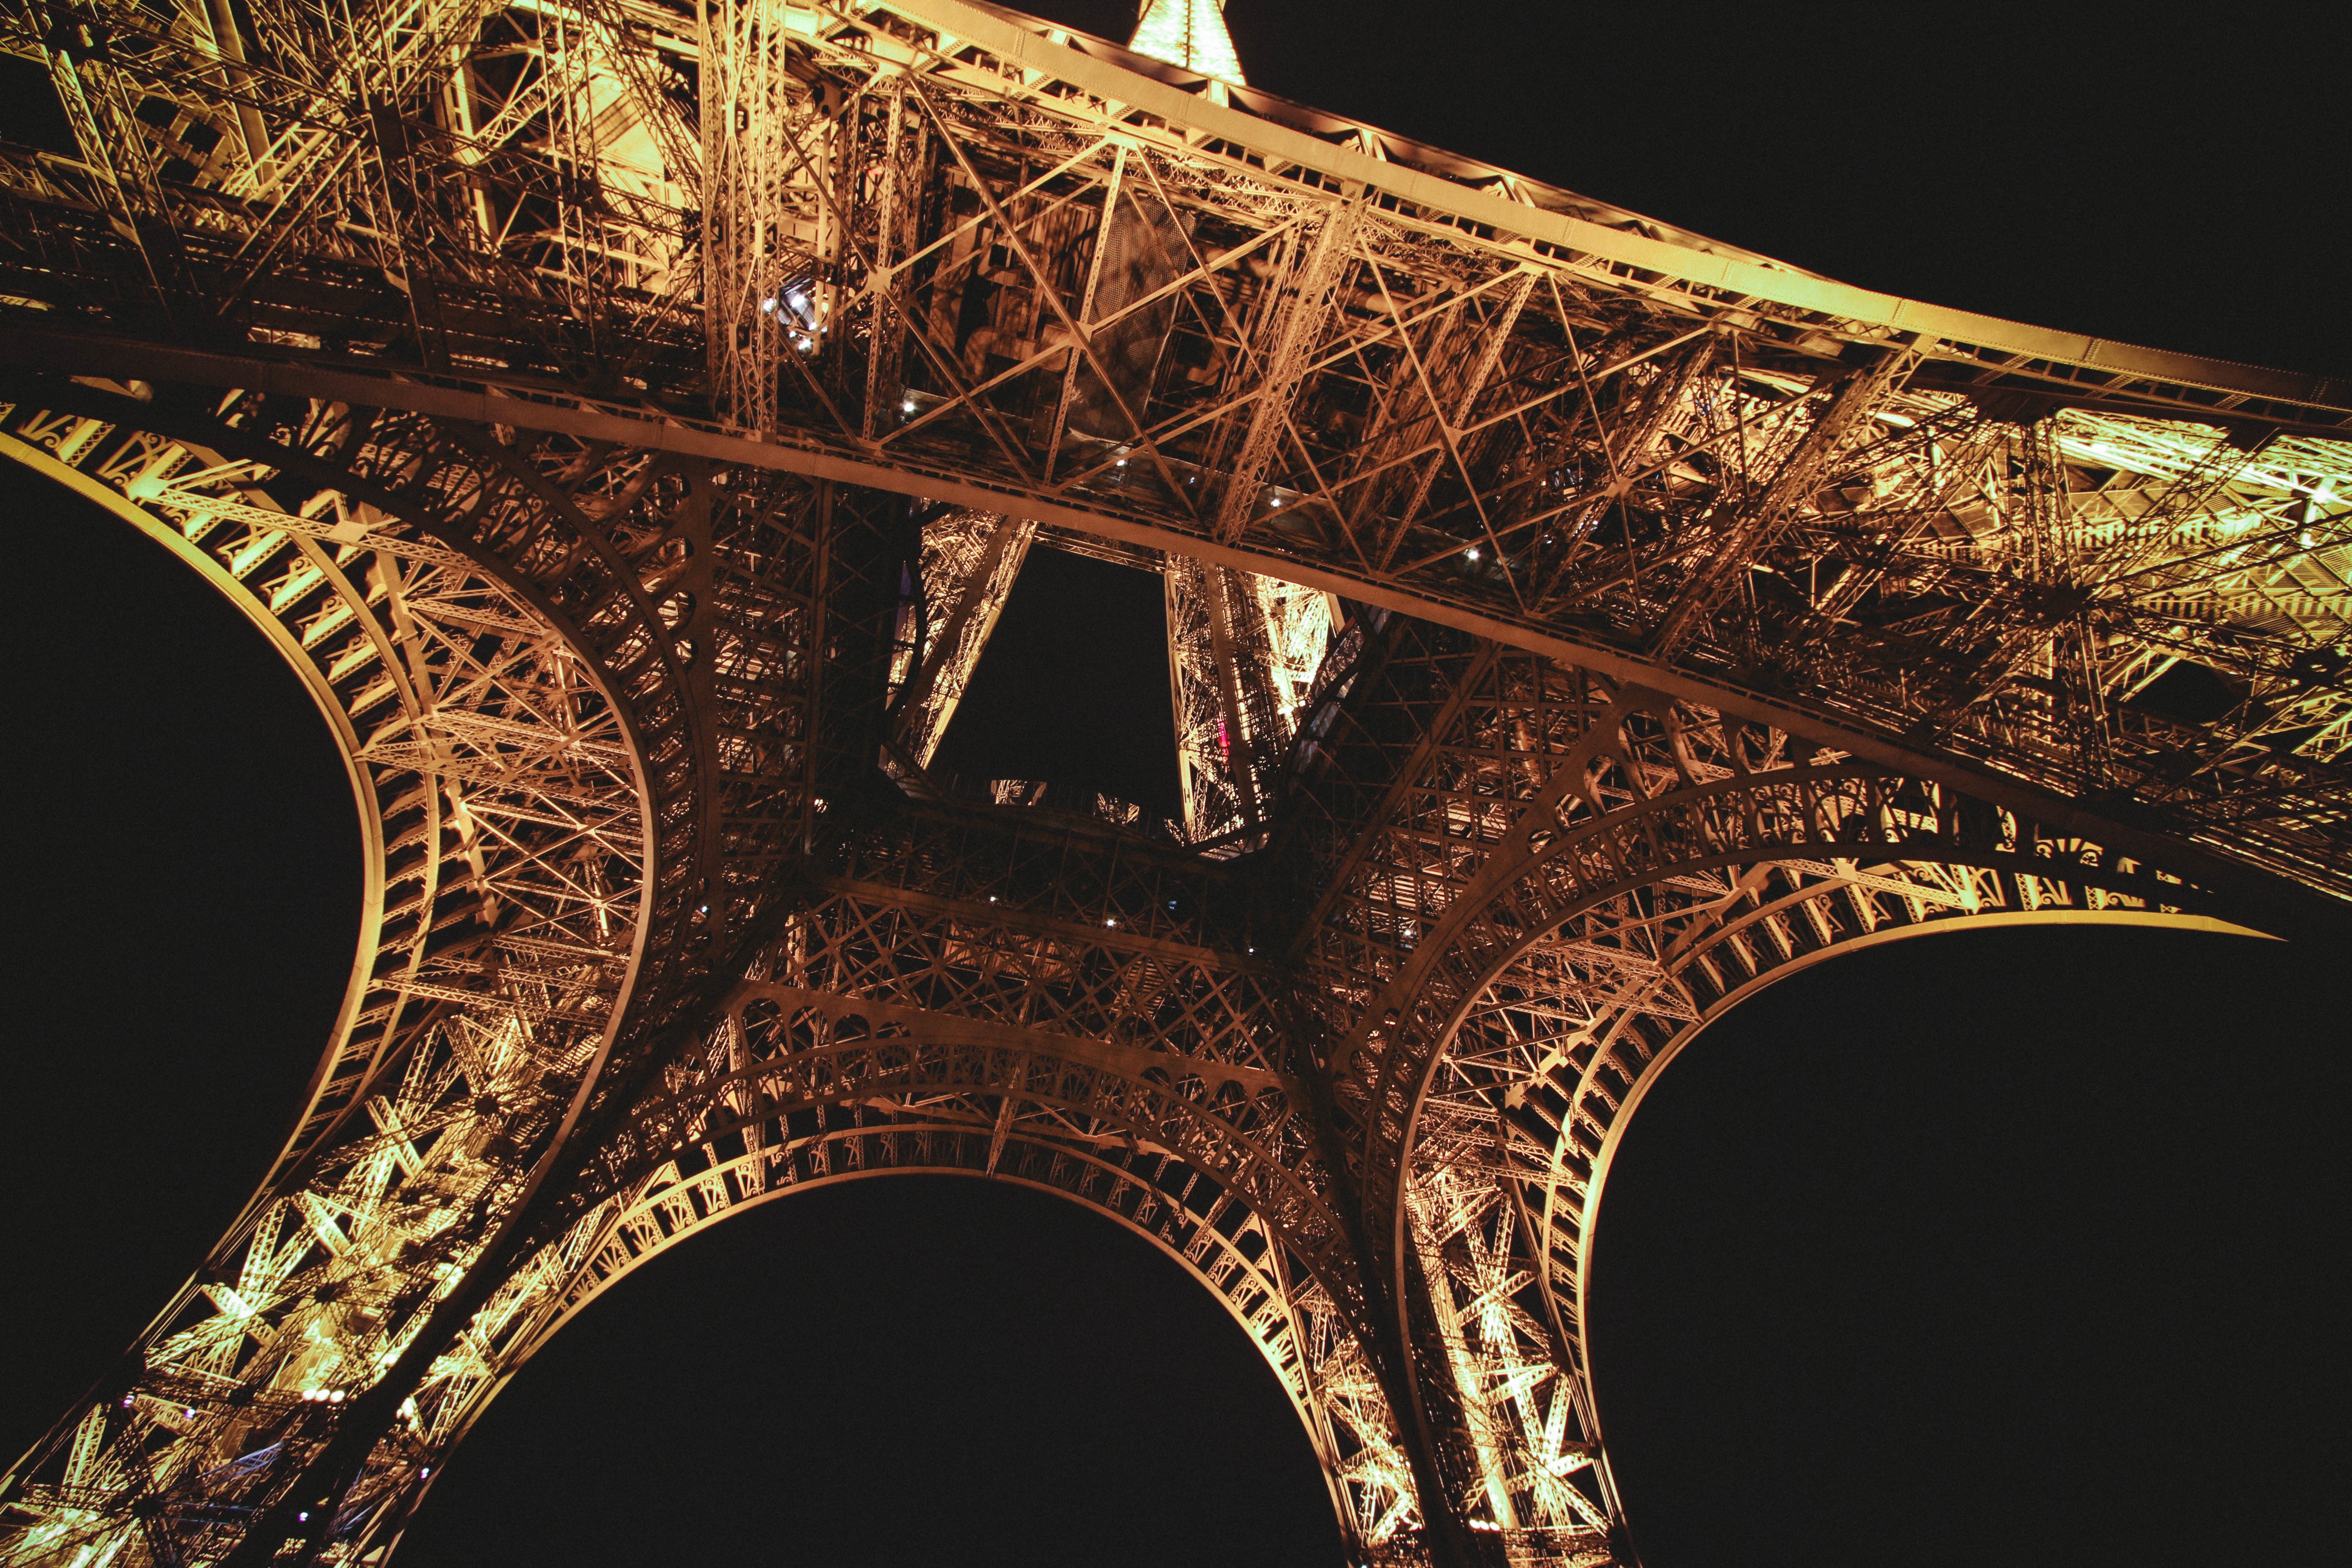
lighting, symmetry